Tony Urquhart

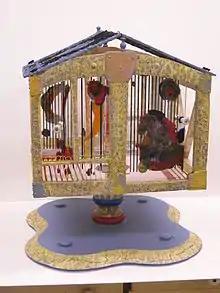
"Pavillion." A box sculpture by Canadian artist Tony Urquhart. 2014.

Urquhart's first box was exhibited in 1965, a tiny construction called the "Decadent Cube". As Dorothy Cameron pointed out, its opening was just a mere "maddening" slit, but it was, nevertheless, "the first box to directly indicate an interior." She interpreted his later "Box with Six Landscape Shards", 1970, as a metaphor for the destruction of natural landscape and as "the philosophic core of Urquhart's art." For Urquhart, however, three-dimensional form permitted the outward projection of his inner vision, of his imaginary landscape constructs; he insisted that "Every object I have ever made was just naturally meant to be painted" and continued to think of himself as a landscape painter.